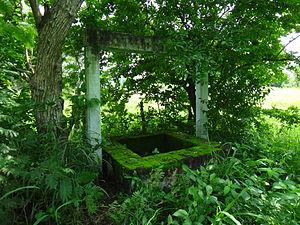
Manga de Clavo, emplacement historique du début du XIXᵉ siècle, fut l'une des propriétés les plus célèbres et l'hacienda préférée d'Antonio López de Santa Anna.